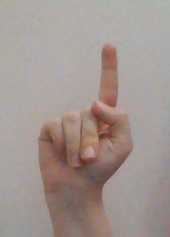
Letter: bb